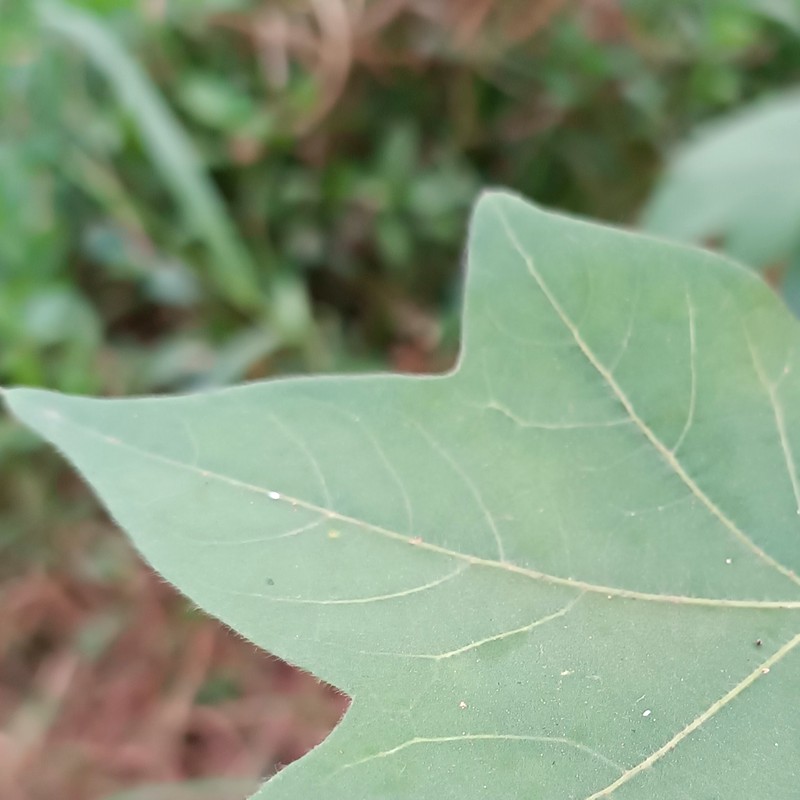
Label: Healthy Leaf